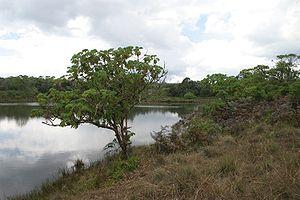
Le parc national de Nyika est le plus grand parc national du Malawi, avec une superficie d'environ 3 200 km².